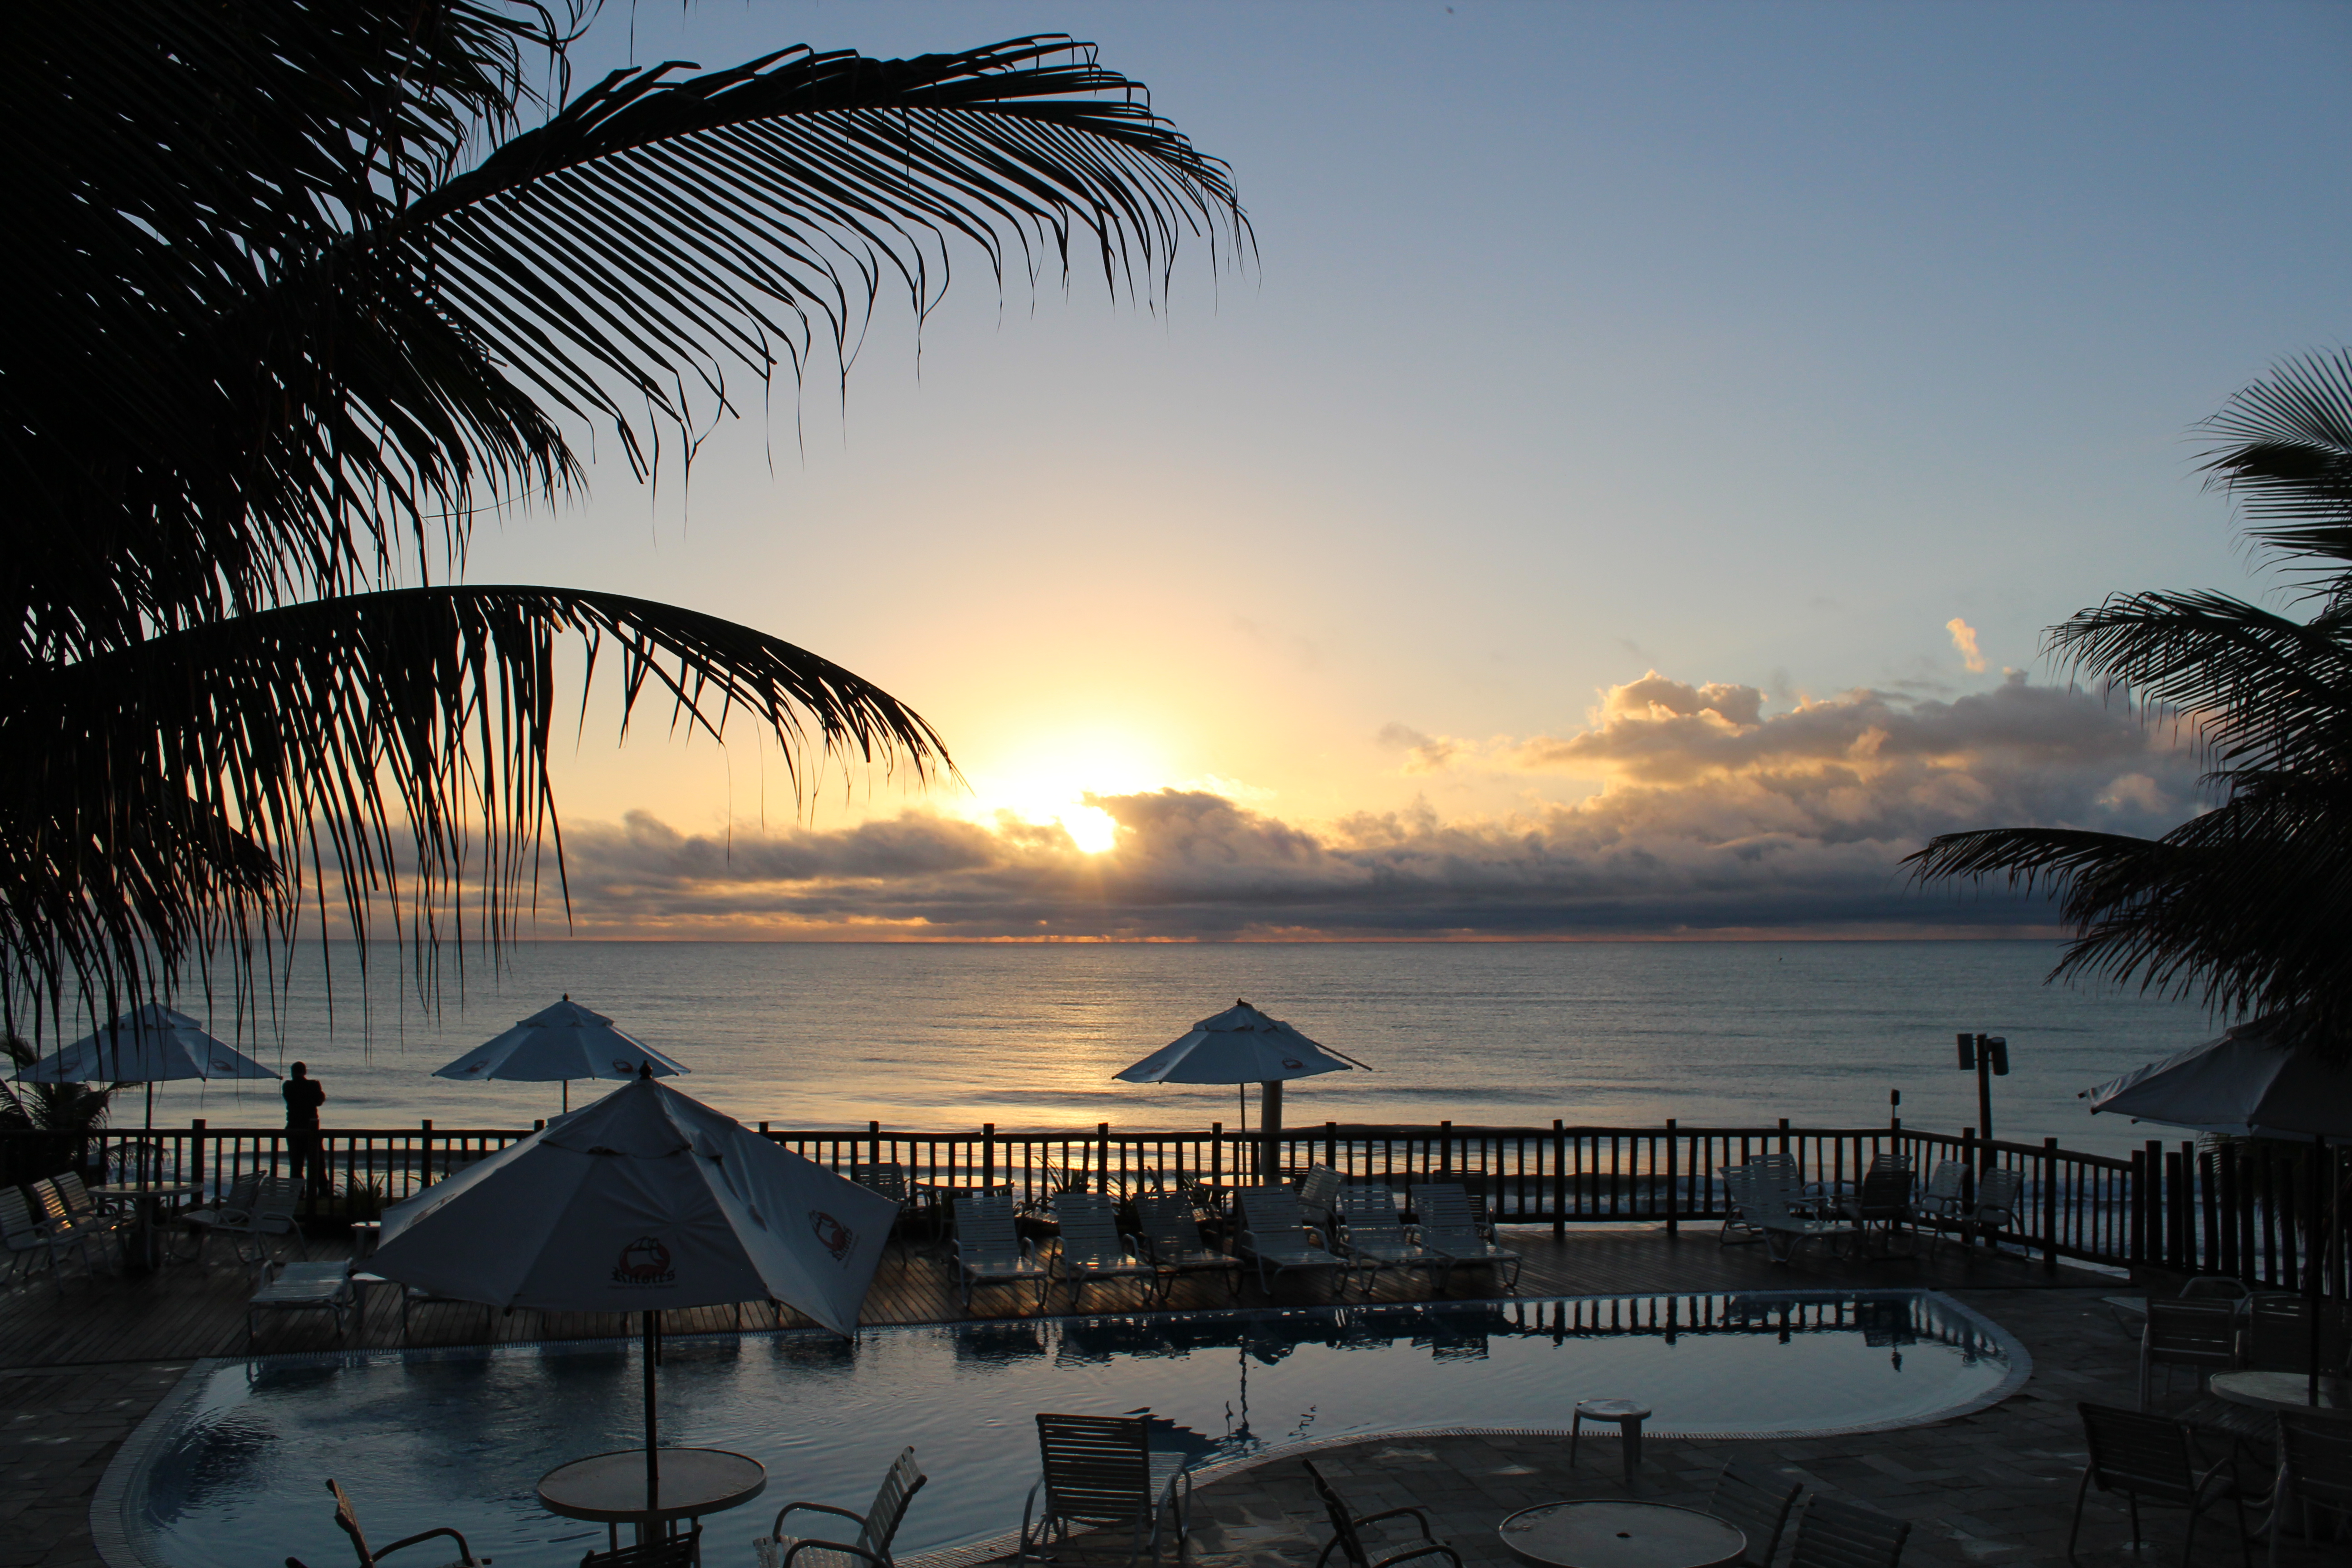
sunrise, hotel, beach, sky, resort, tropics, tree, vacation, horizon, palm tree, morning, sea, ocean, evening, sunset, shore, arecales, caribbean, cloud, coast, real estate, dusk, leisure, tourism, bay, plant, coastal and oceanic landforms, lagoon, afterglow, house, swimming pool, building